Cannabis cultivation

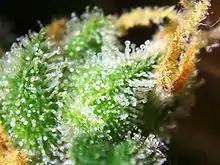
Close-up of a female cannabis bud in flowering stage. White trichomes can be seen coating the surface, which darken as flowering progresses.

Indoor growing became increasingly common when equipment, seeds and instructions on how to cultivate became widely available. So-called grow-ops (growing operations, often located in grow houses) are seen by many marijuana enthusiasts as a much cheaper way to gain a steady, higher-quality supply of cannabis. On a larger scale they have proven a viable commercial venture, with some law enforcement agencies finding grow-ops large enough to yield several kilograms (pounds) of cannabis. More expansive grow-ops are generally more susceptible to detection than smaller operations.